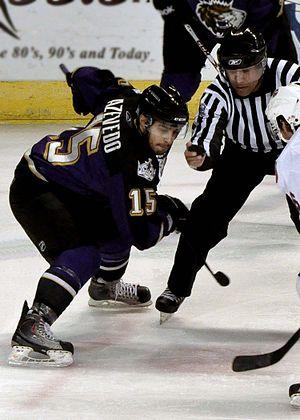
Justin Azevedo est un joueur professionnel canado-portugais de hockey sur glace.